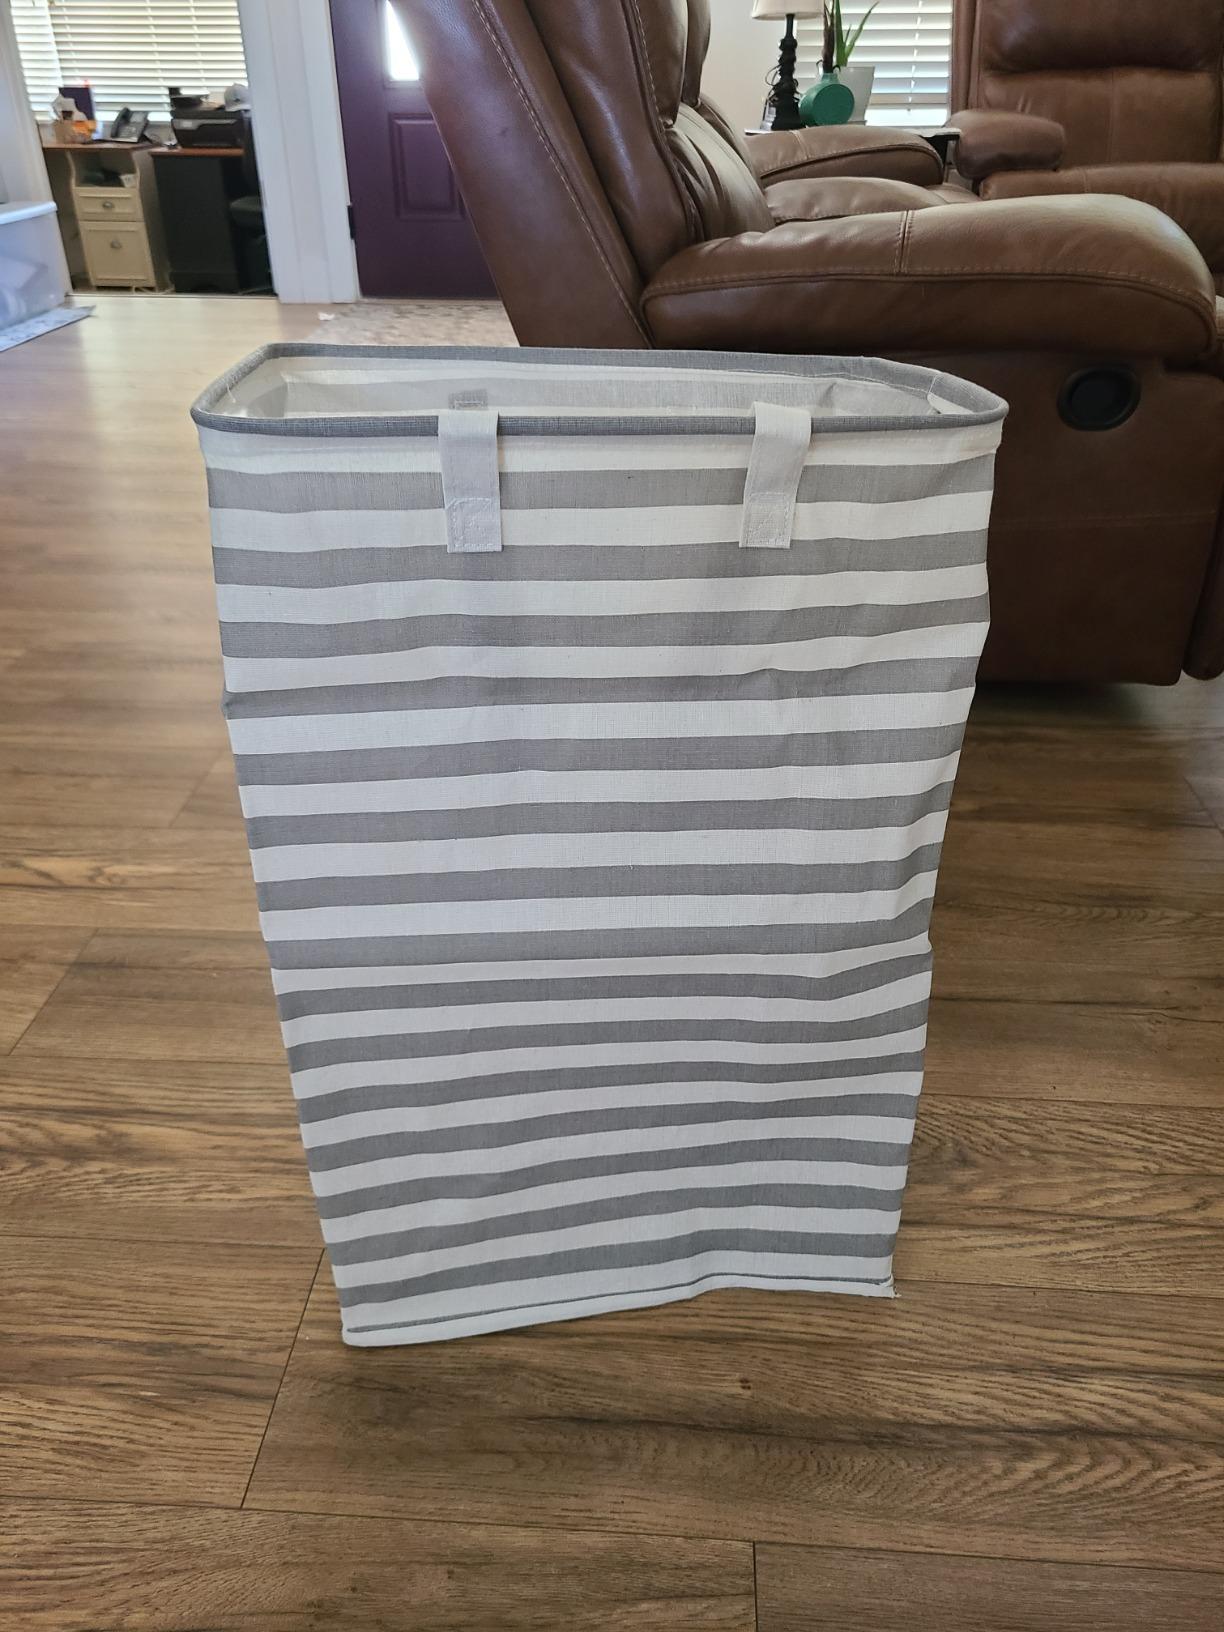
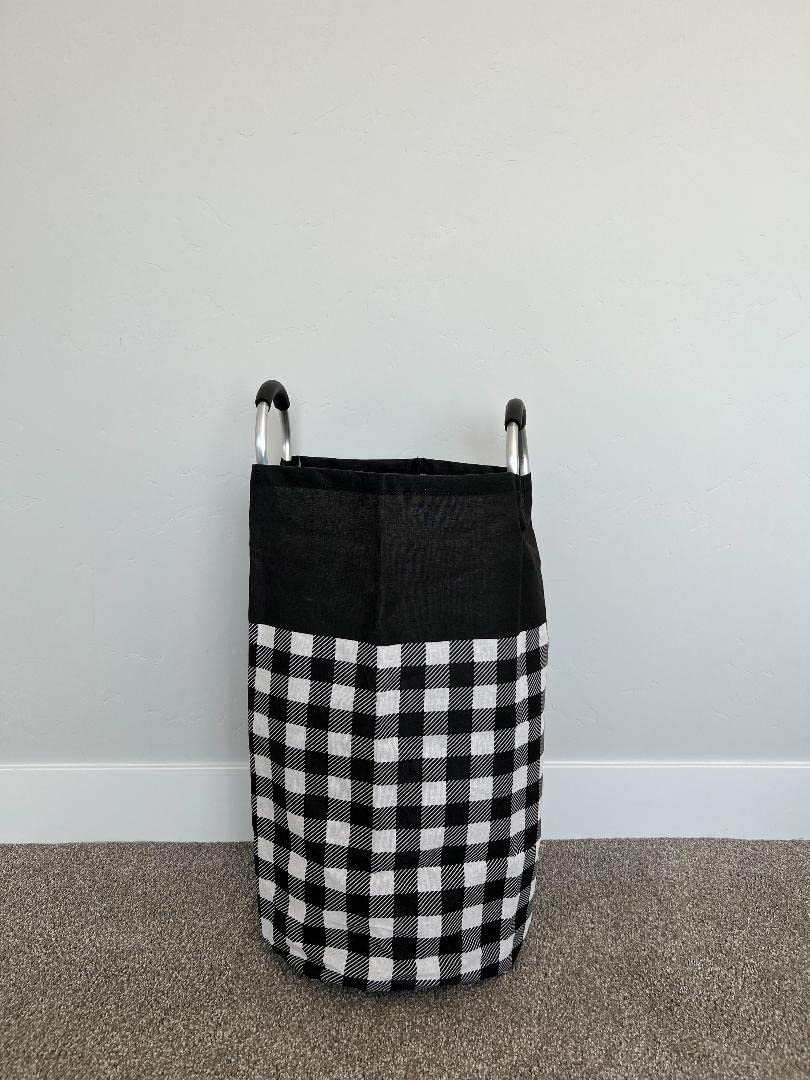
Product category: items_hamper
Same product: no